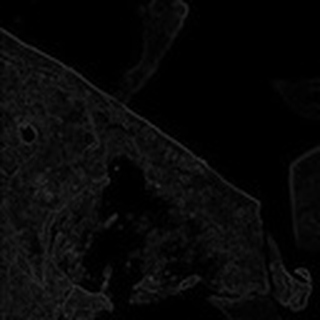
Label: cotton_target_spot